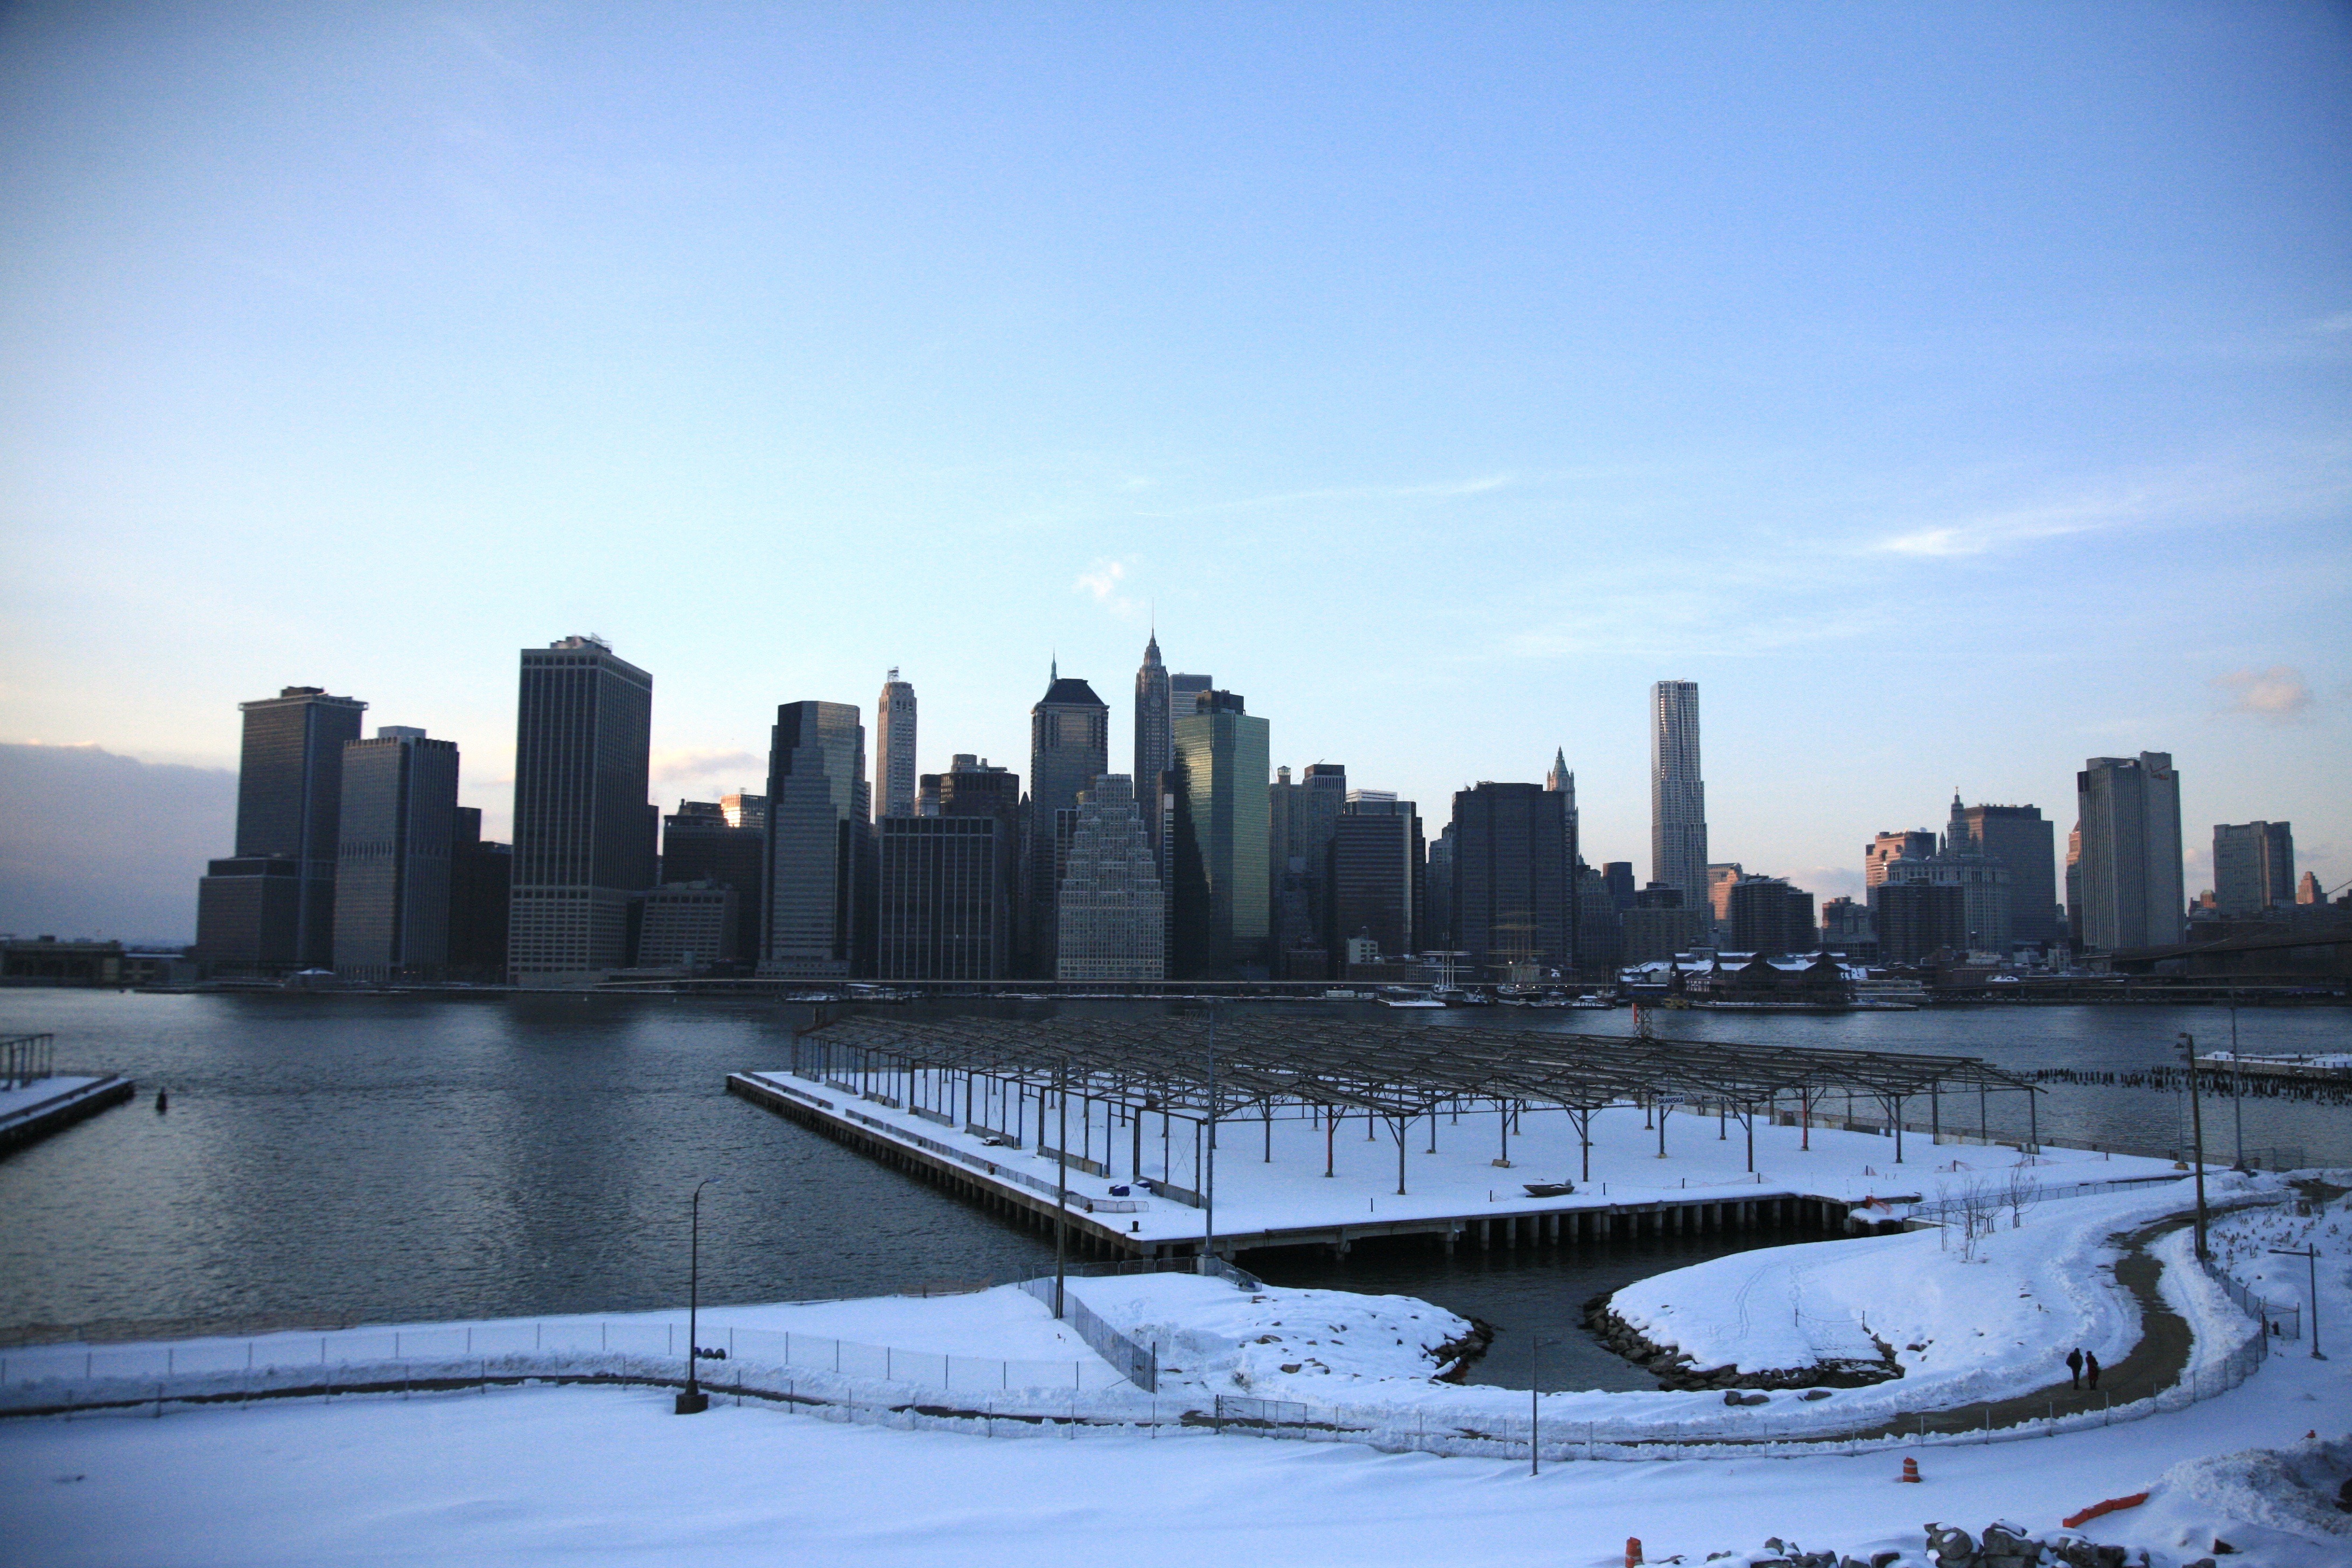
horizon, snow, winter, skyline, city, skyscraper, cityscape, panorama, downtown, dusk, evening, reflection, nyc, weather, brooklyn, tower block, newyork, newyorkcity, ny, metropolis, urban area, geographical feature, human settlement, atmosphere of earth, metropolitan area